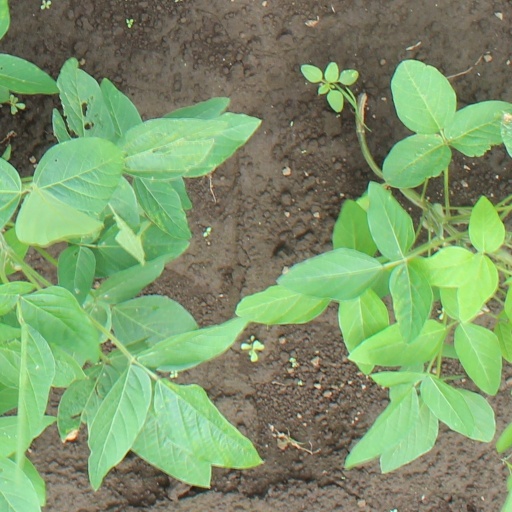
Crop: soybean